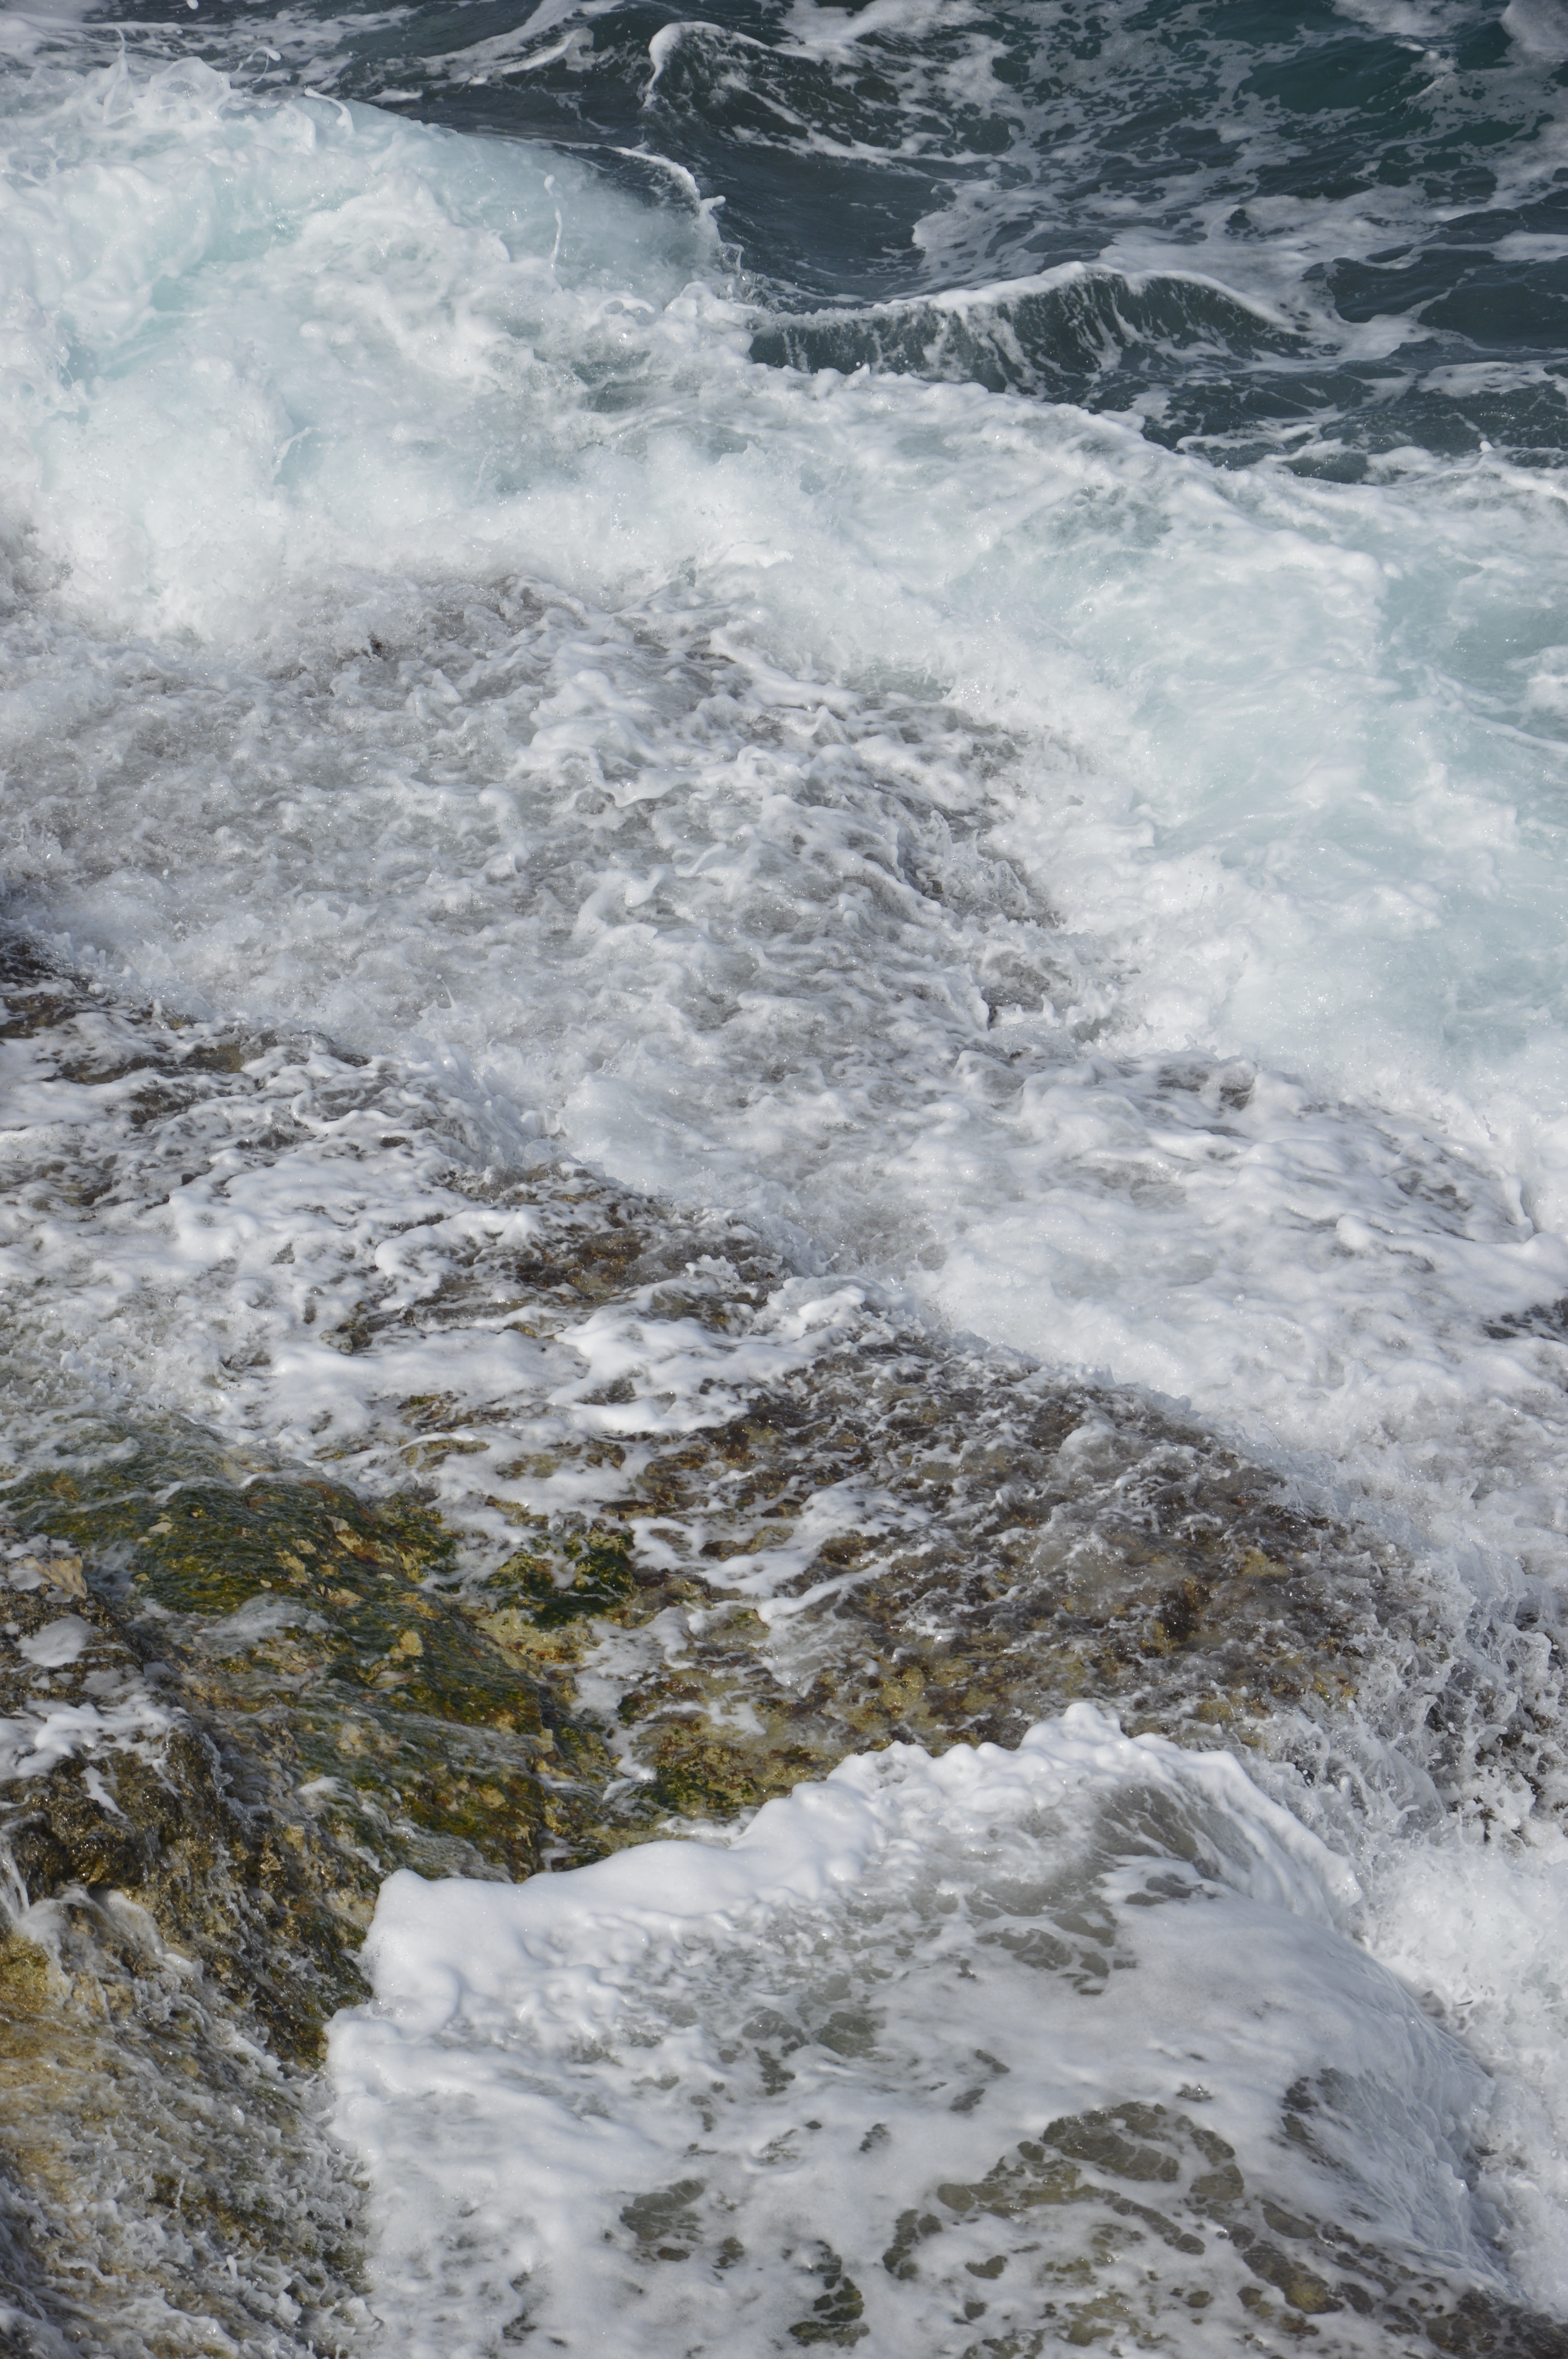
sea, coast, water, rock, wave, river, stream, surf, rapid, tourism, body of water, stones, water feature, atmospheric phenomenon, geological phenomenon, wind wave